Air transports of heads of state and government

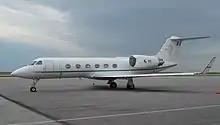
Irish Air Corps Gulfstream IV used as VIP Transport

, the Uzbek government use two Airbus A320-200, one Boeing 767-300, and one Boeing 787-8 for VIP transport.